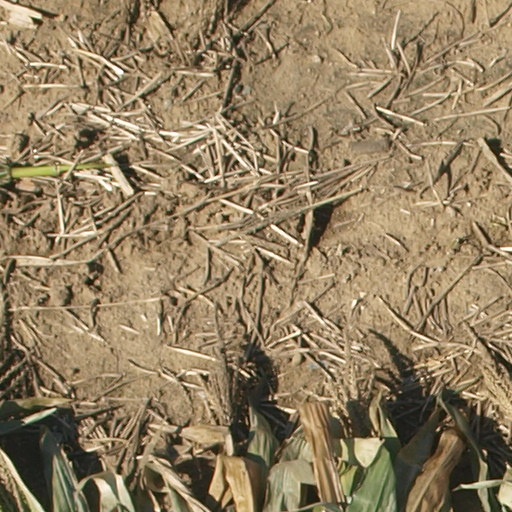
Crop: maize; corn